Electoral history of George Forbes

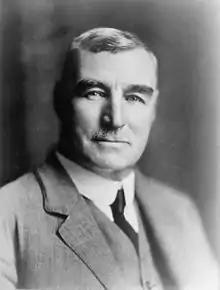
George Forbes, circa 1932.

This is a summary of the electoral history of George Forbes, Prime Minister of New Zealand (1930–35) and Member of Parliament for Hurunui (1908–43).